Culture of Reading, Berkshire

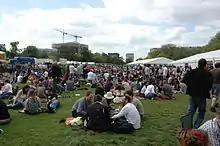
Reading Beer Festival 2009 in King's Meadow

Reading's best known literary connection is with Oscar Wilde, who was imprisoned in Reading Gaol from 1895 to 1897. While he was there, he wrote "De Profundis", which was published in 1905. After his release, he lived in exile in France and wrote "The Ballad of Reading Gaol", based on his experience of an execution carried out in Reading Gaol whilst he was imprisoned there. It was first published in 1898 under the pseudonym C.3.3, Wilde's erstwhile cell number.